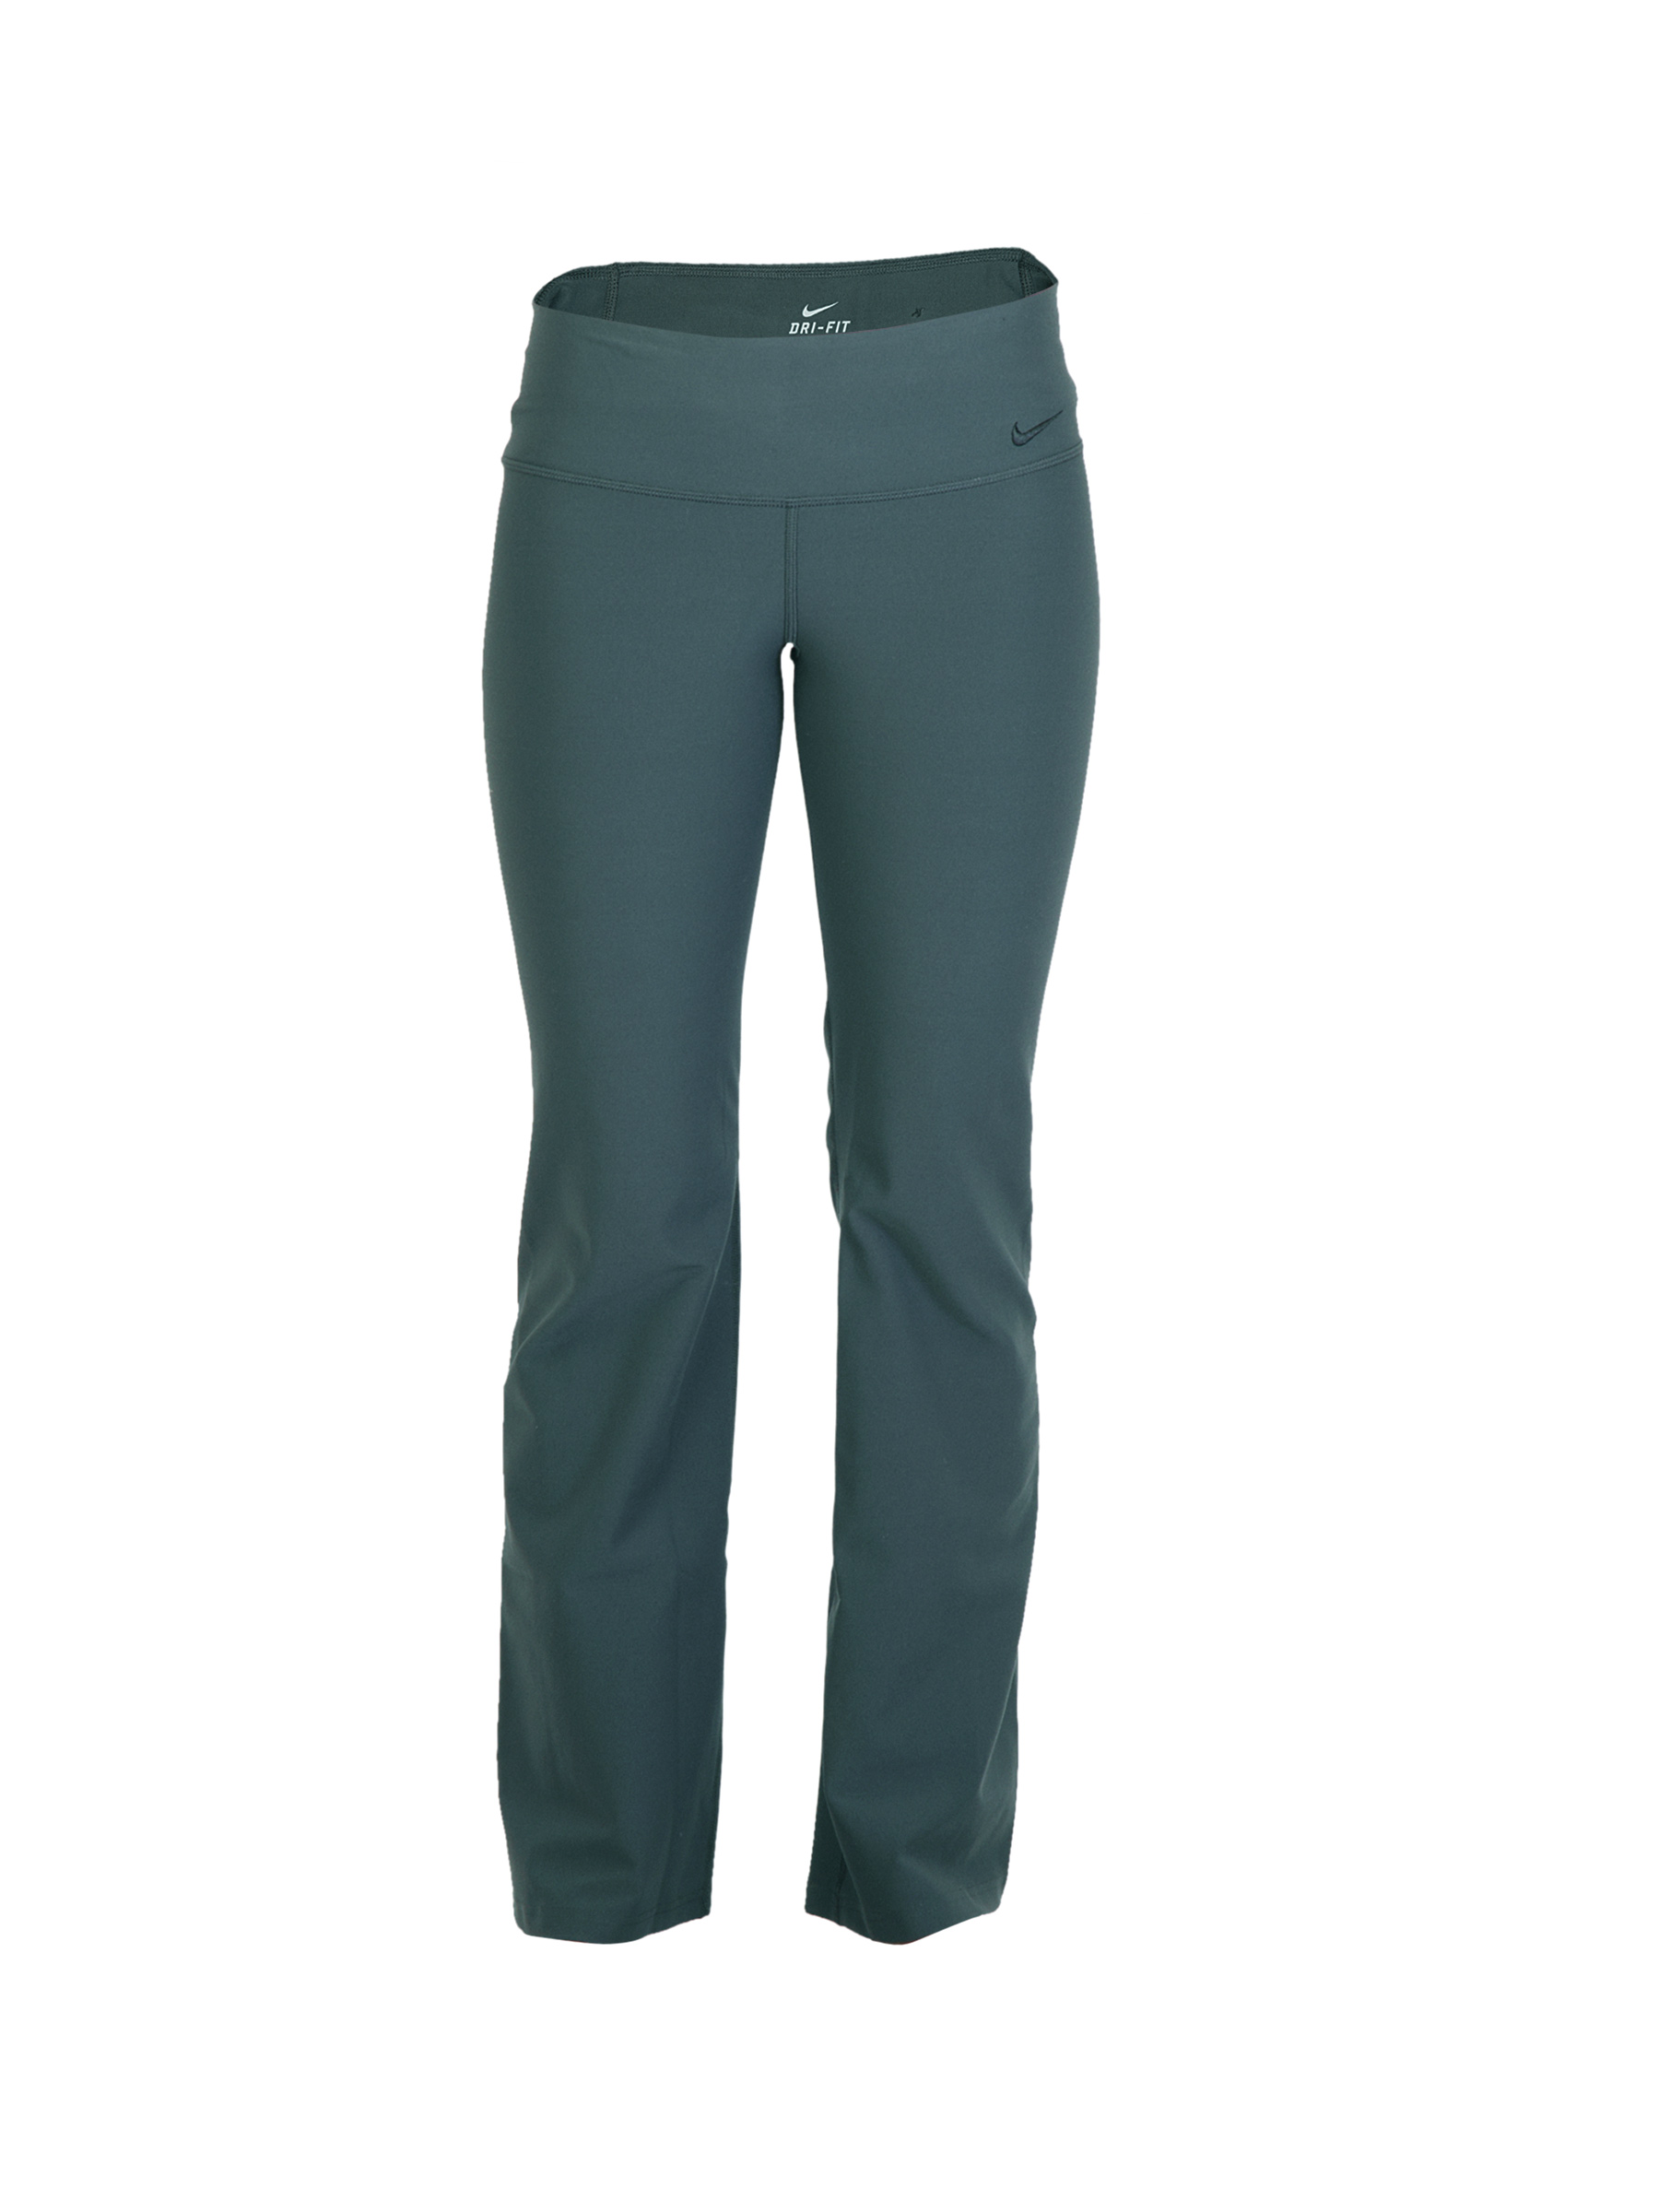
Nike Women Training Grey Track Pants
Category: Apparel / Bottomwear / Track Pants
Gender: Women
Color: Grey
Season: Summer 2011
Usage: Casual